Monster Hunter Rise

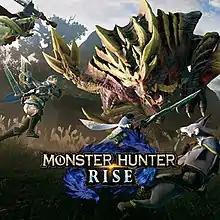
Cover art, featuring the game's flagship monster, Magnamalo

is a 2021 action role-playing game developed and published by Capcom for the Nintendo Switch. It was released worldwide in March 2021, with a Windows port released in January 2022 and ports for PlayStation 4, PlayStation 5, Xbox One, and Xbox Series X/S were released in January 2023. An expansion pack, Sunbreak, was released in June 2022.